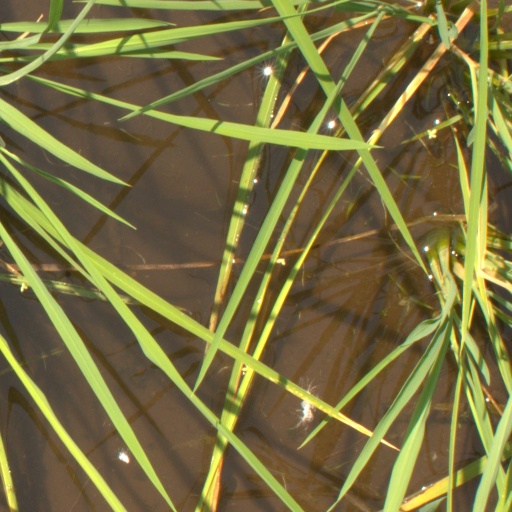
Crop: rice